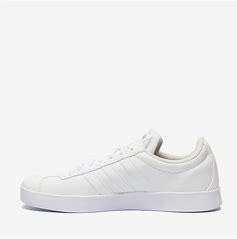
Brand: Adidas
Model: VL Court 2